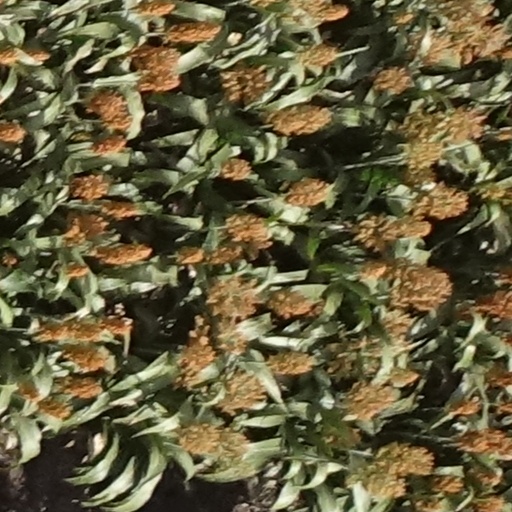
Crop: sorghum